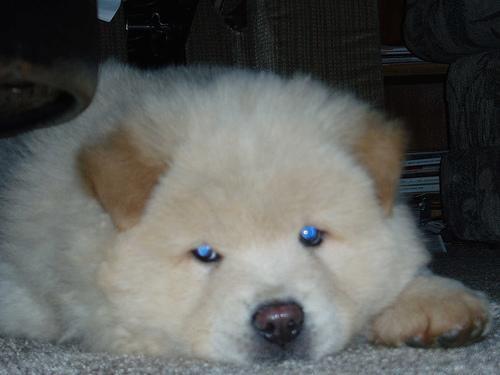
chow